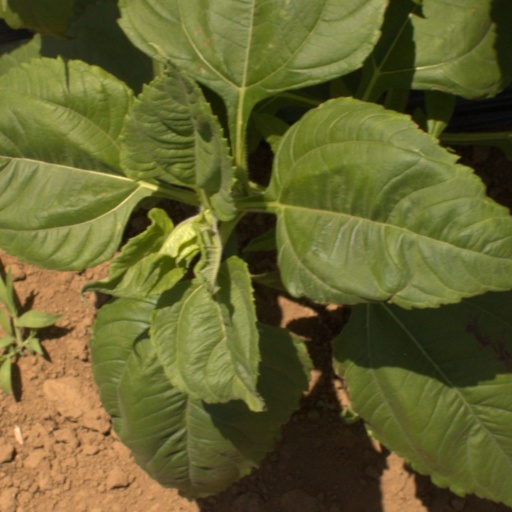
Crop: Jerusalem artichoke